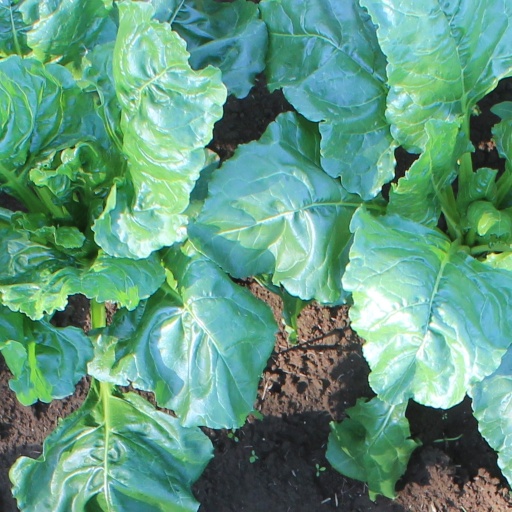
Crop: sugar beet